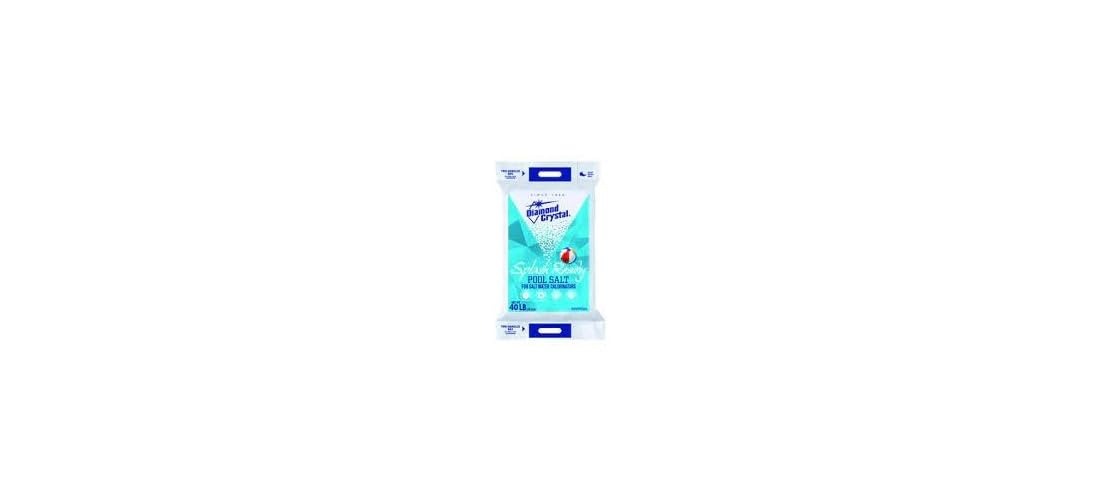
Item Name: Diamond Crystal Pool Salt Bag 40 Lb.
Bullet Point 1: 8526 Diamond Crystal Pool Salt
Bullet Point 2: 40# Diamond Crystal Pool Salt
Value: 1.0
Unit: Count

Price: 7.97